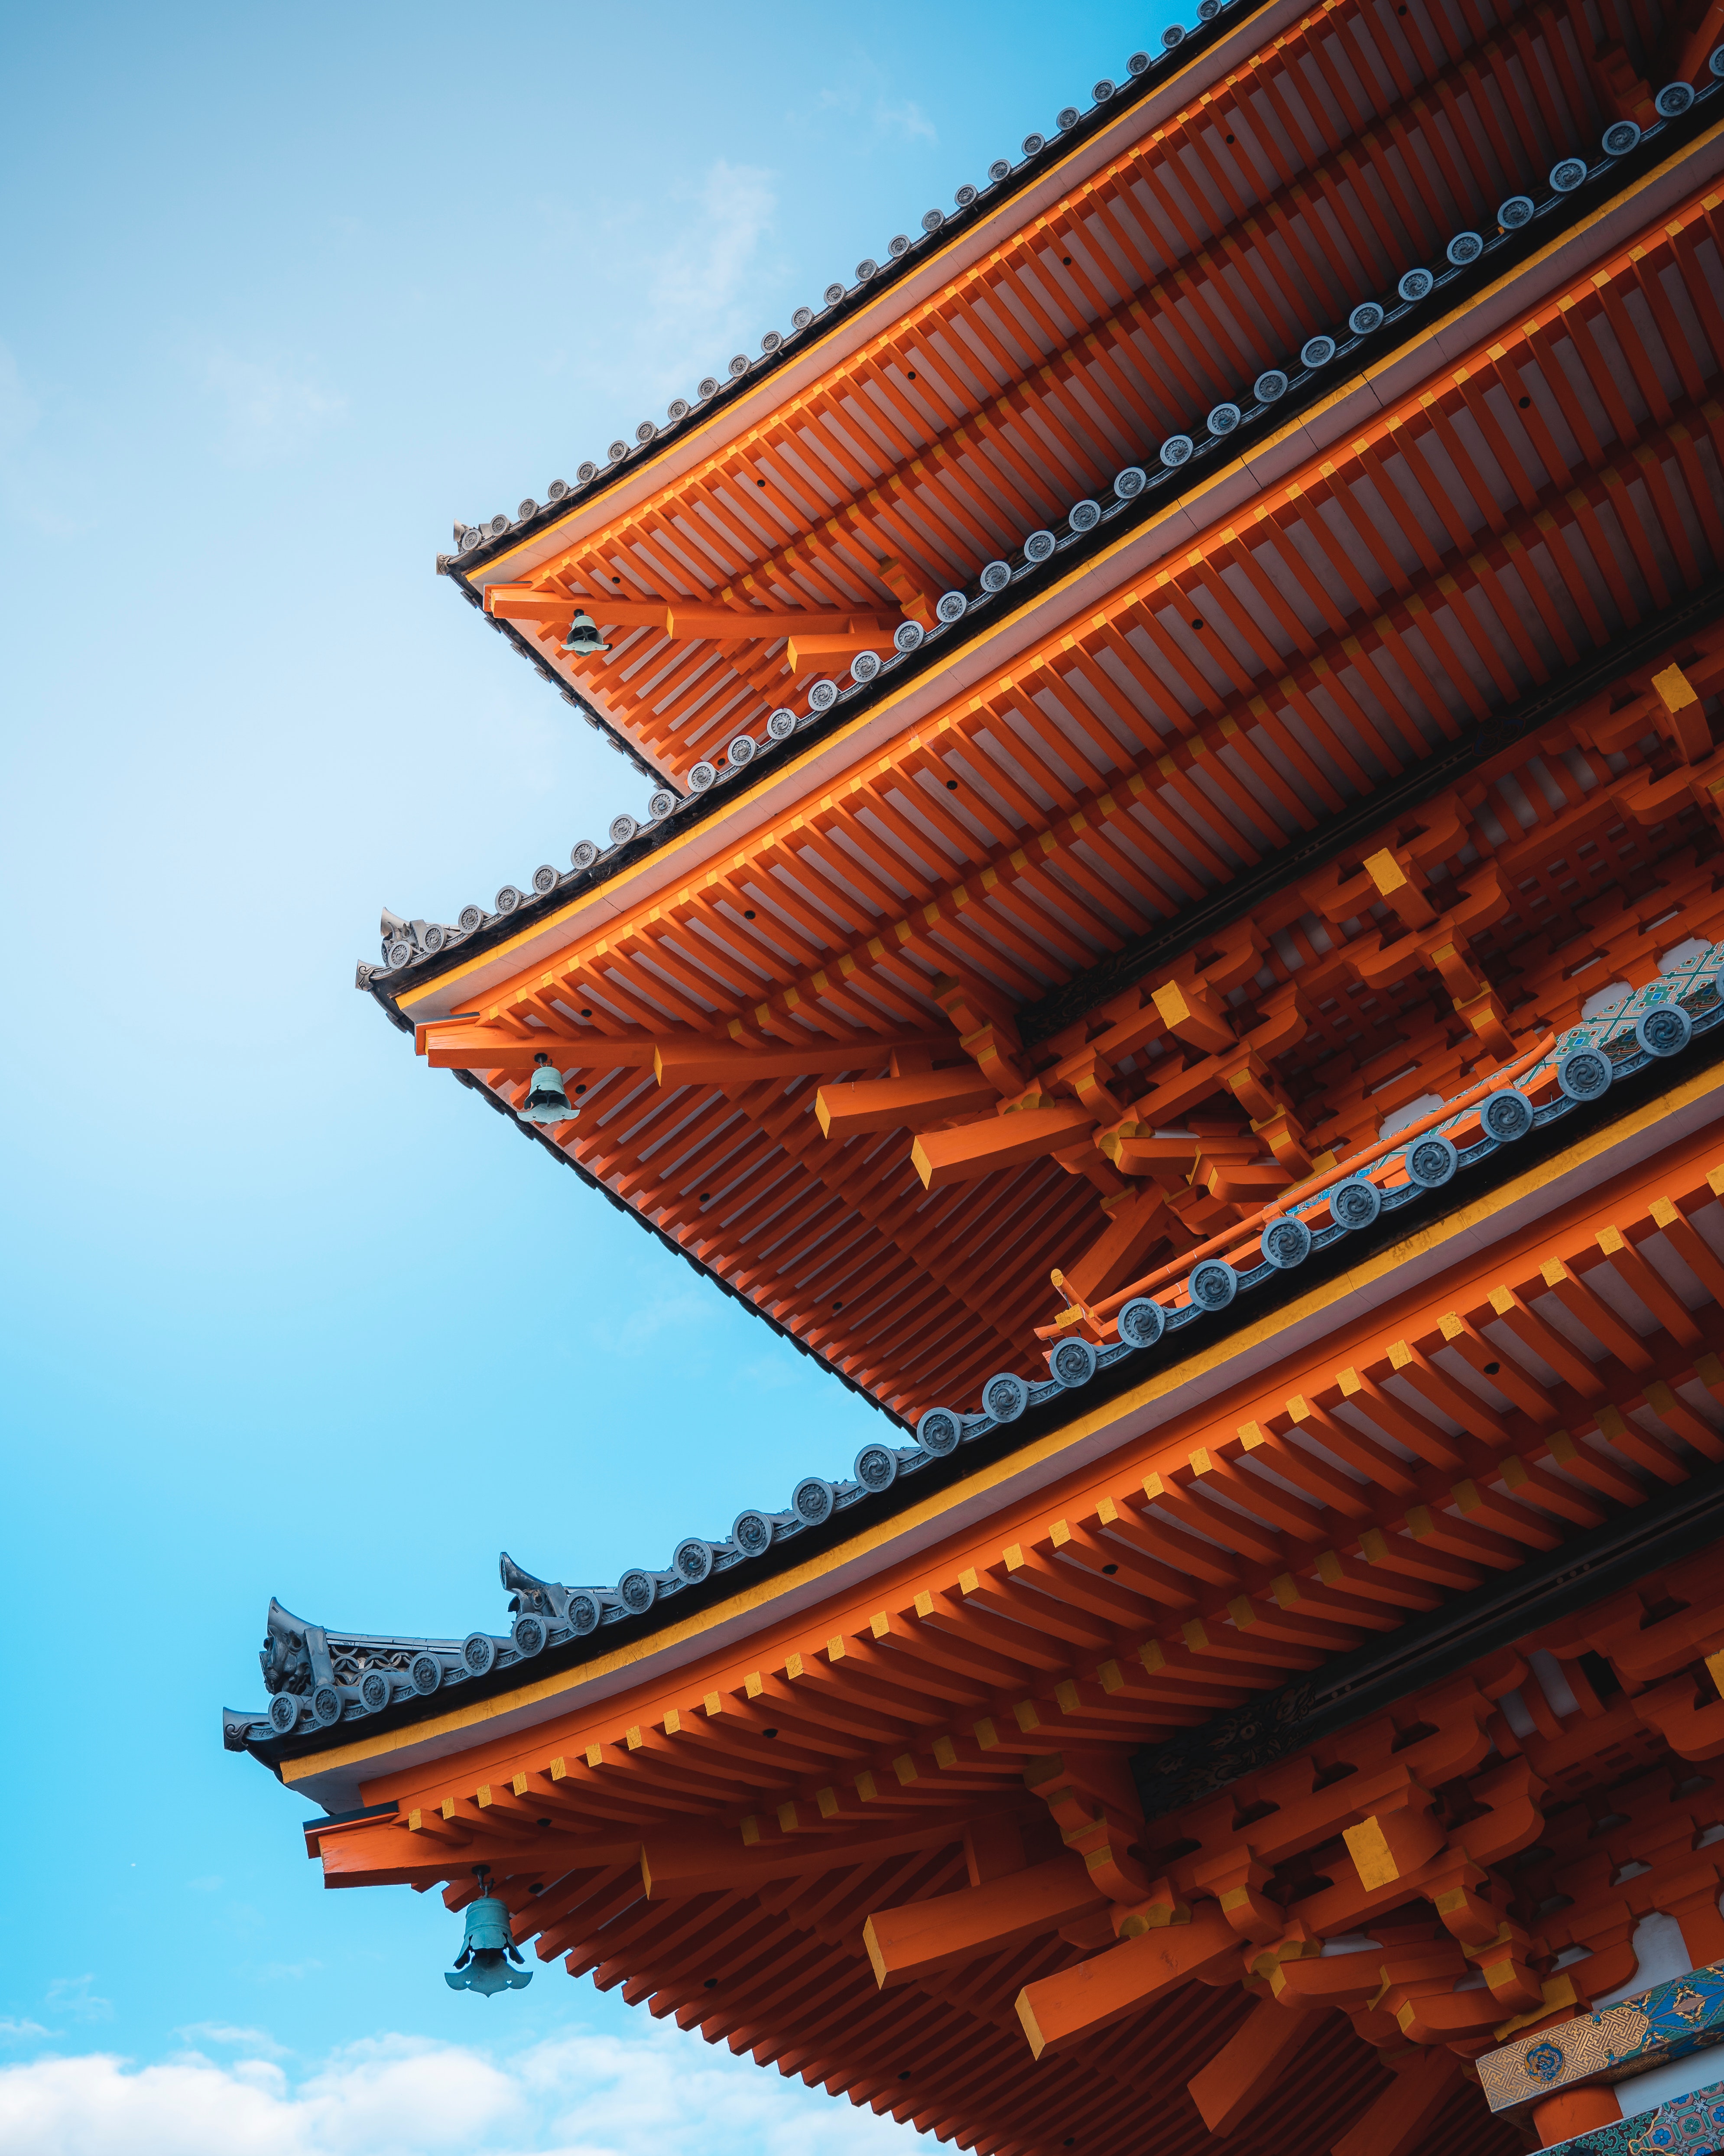
building, sky, cloud, temple, pagoda, chinese architecture, landmark, facade, Tints and shades, japanese architecture, roof, leisure, place of worship, symmetry, shinto shrine, historic site, finial, wood, shrine, house, tourism, holy places, monastery